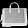
Label: Bag